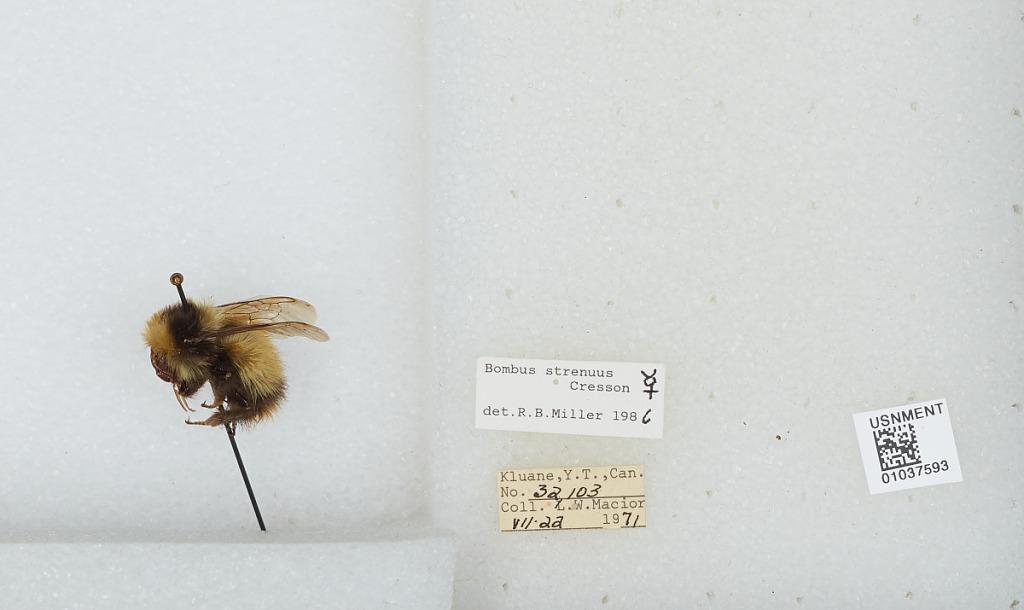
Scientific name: Bombus (Alpinobombus) neoboreus Sladen
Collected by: L. Macior
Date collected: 1971-7-22
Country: Canada
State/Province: Yukon Territory
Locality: Kluane
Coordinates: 60.75, -139.5
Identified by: Miller, R. B.